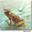
Label: frog